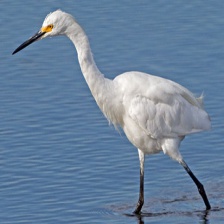
Species: SNOWY EGRET
Scientific name: EGRETTA THULA